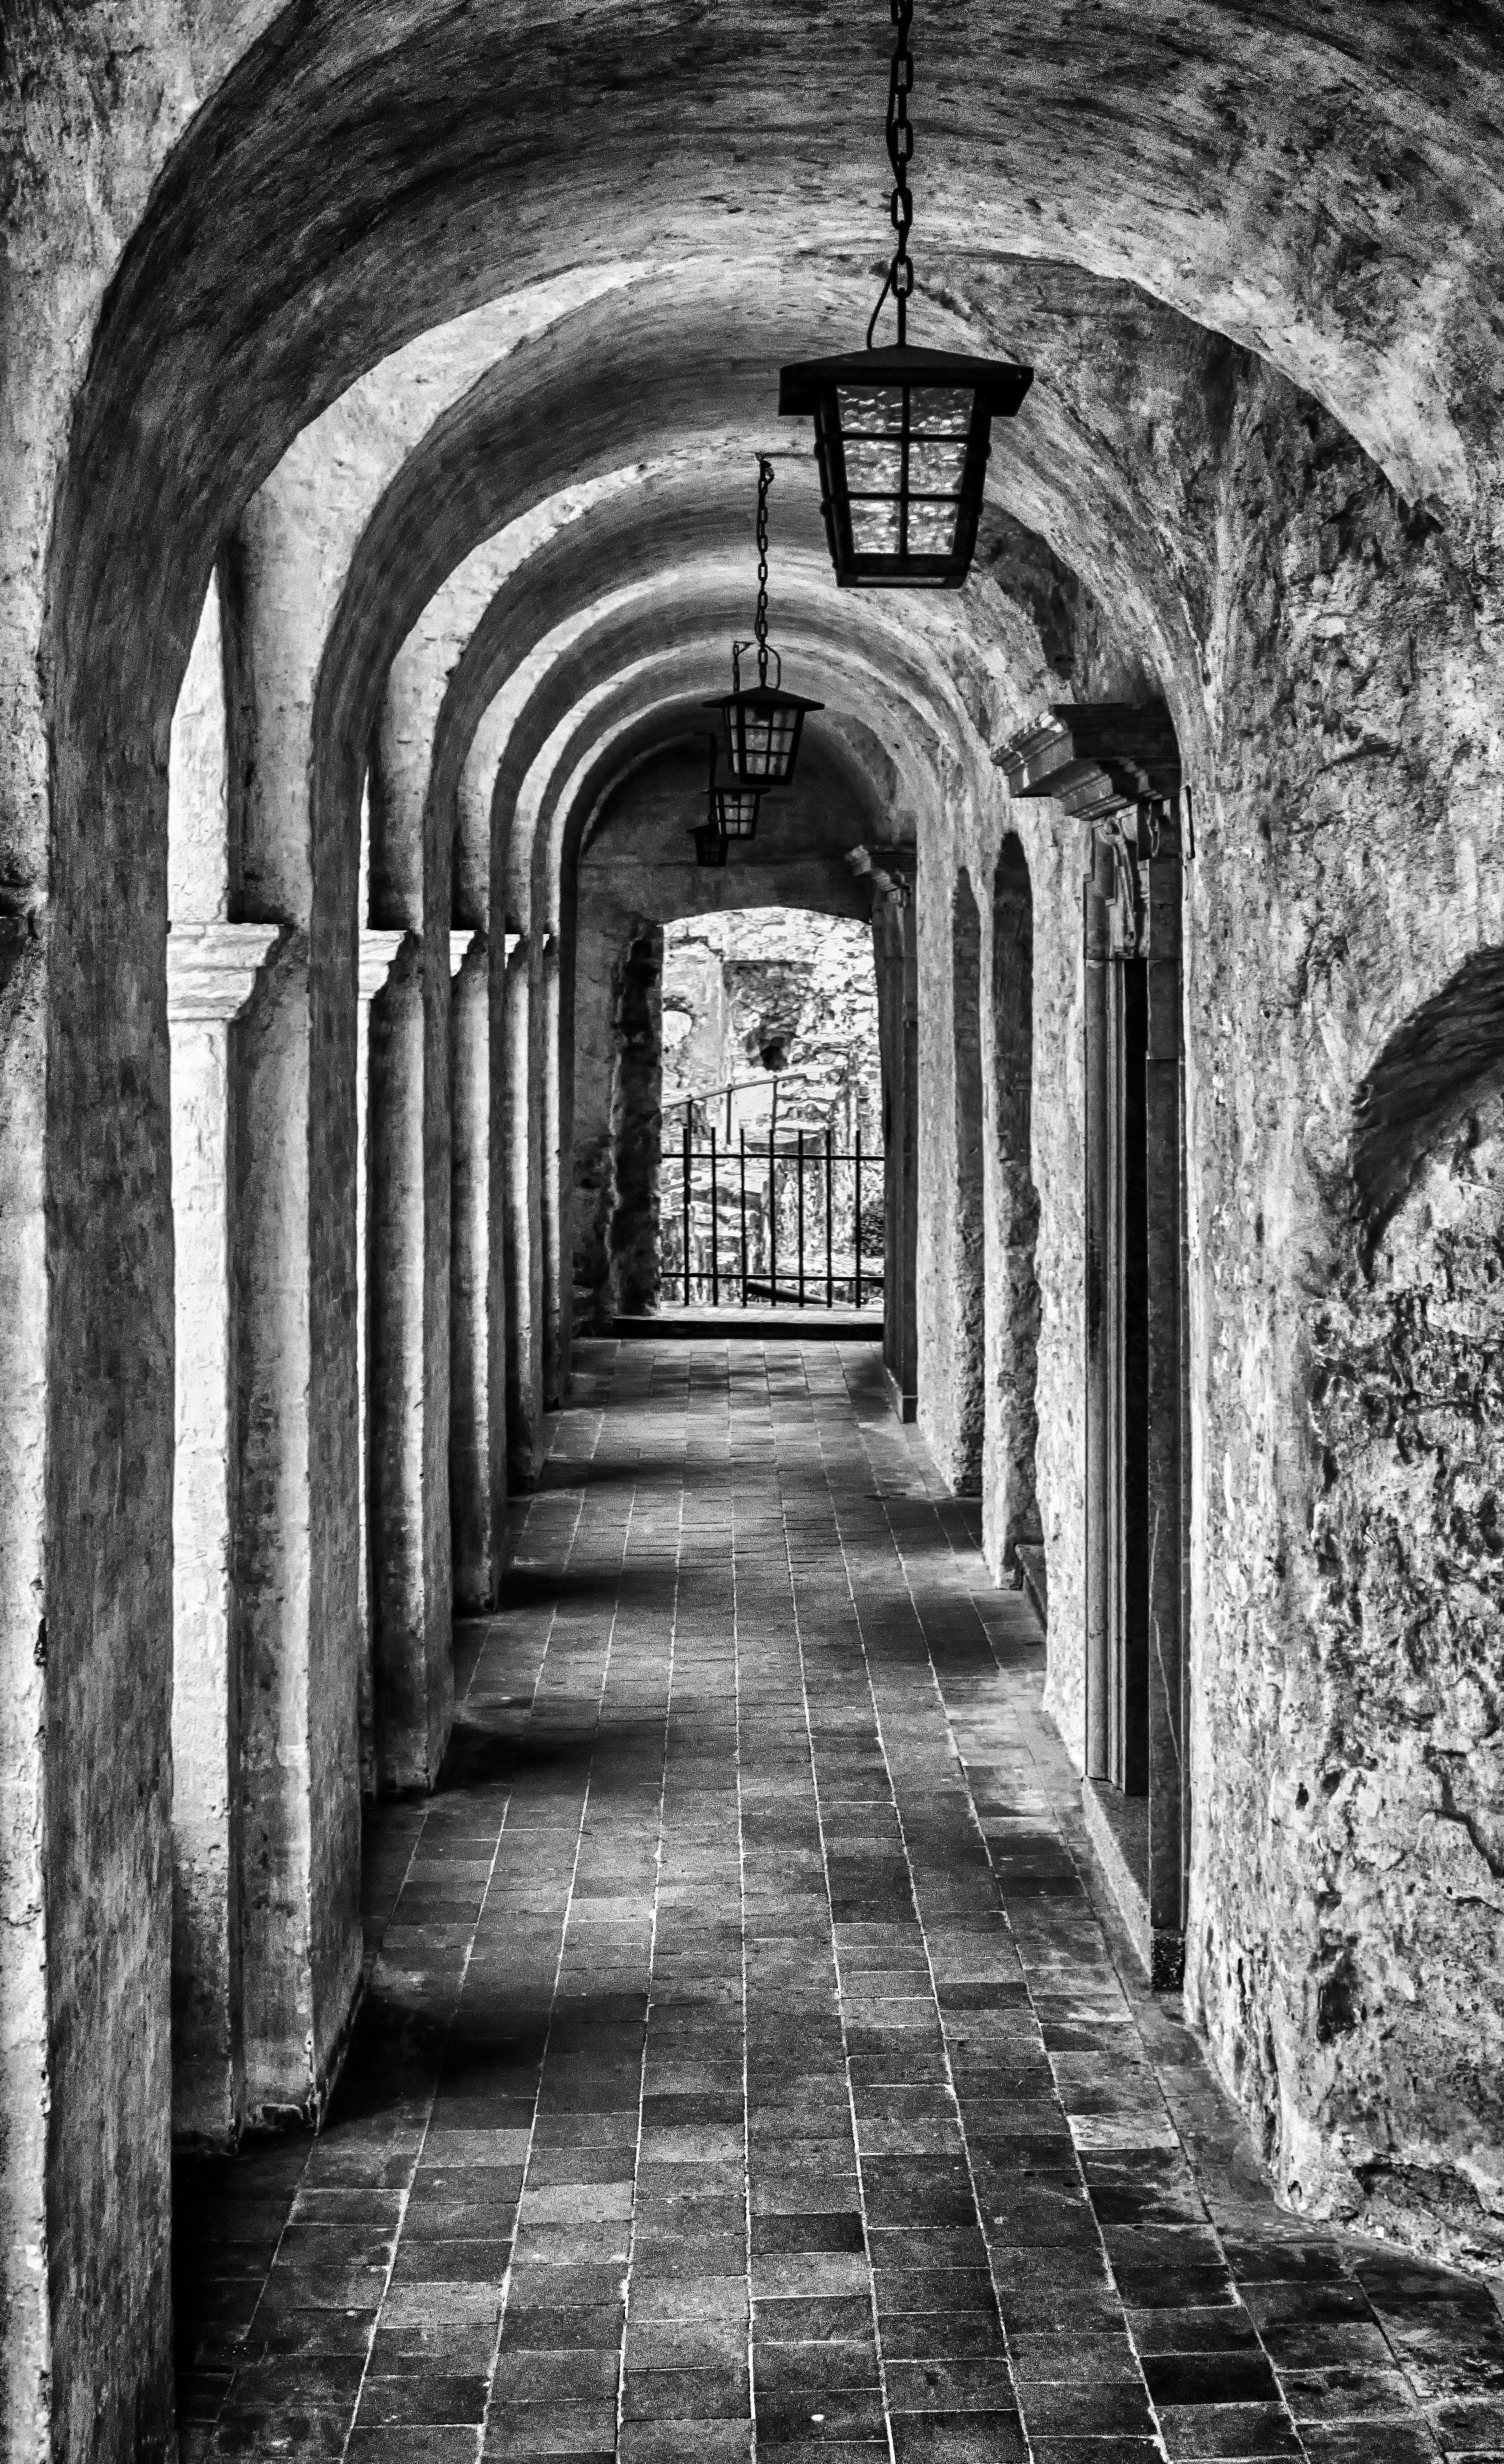
rock, black and white, architecture, white, building, alley, arch, column, castle, chapel, black, monochrome, ruins, monastery, symmetry, poland, arcade, abbey, crypt, the ruins of the, janowiec, monochrome photography, ancient history